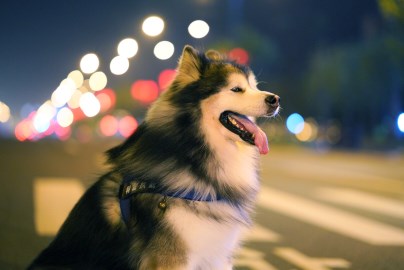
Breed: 1324-n000004-malamute